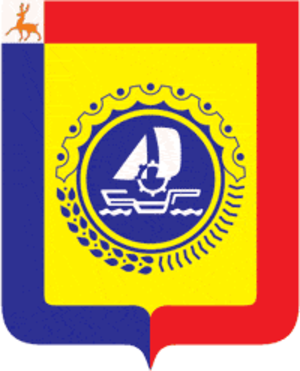
Bor est une ville de l'oblast de Nijni Novgorod, en Russie, et le centre administratif du raïon de Bor. Sa population s'élevait à 78 015 habitants en 2013.